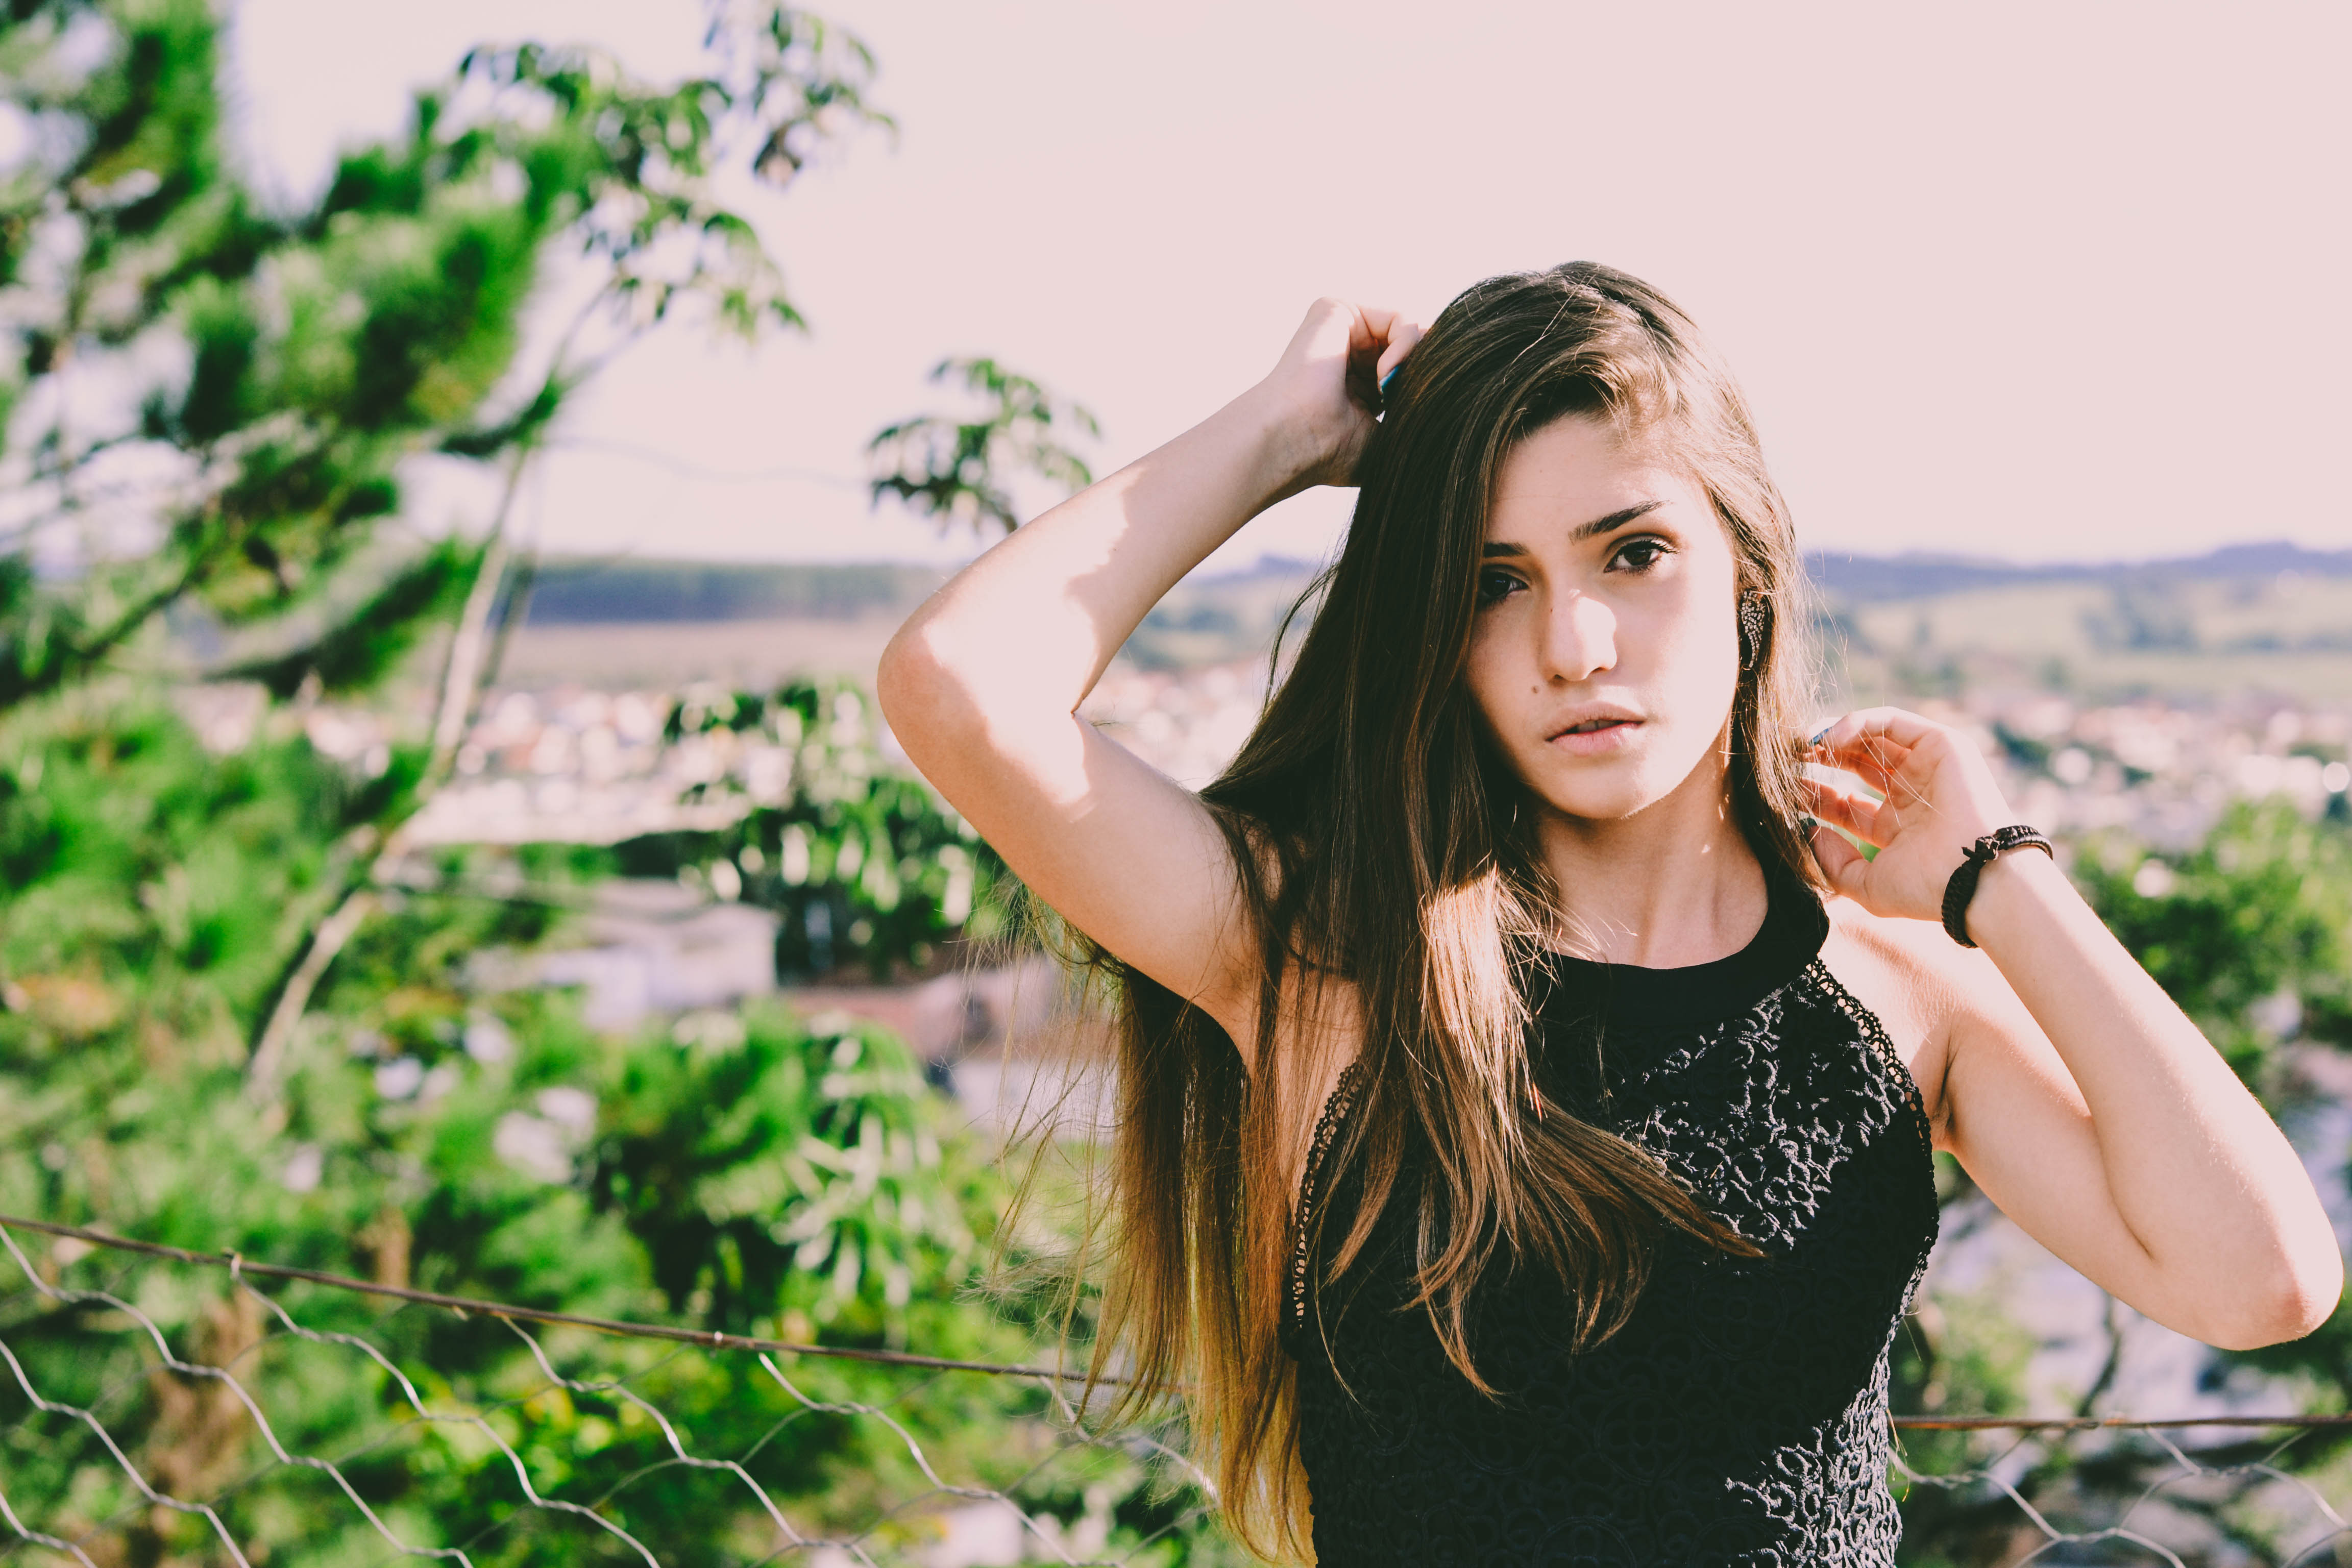
girl, photograph, beauty, human hair color, photography, photo shoot, black hair, long hair, smile, blond, tree, summer, grass, brown hair, flower, portrait photography, happiness, fun, model